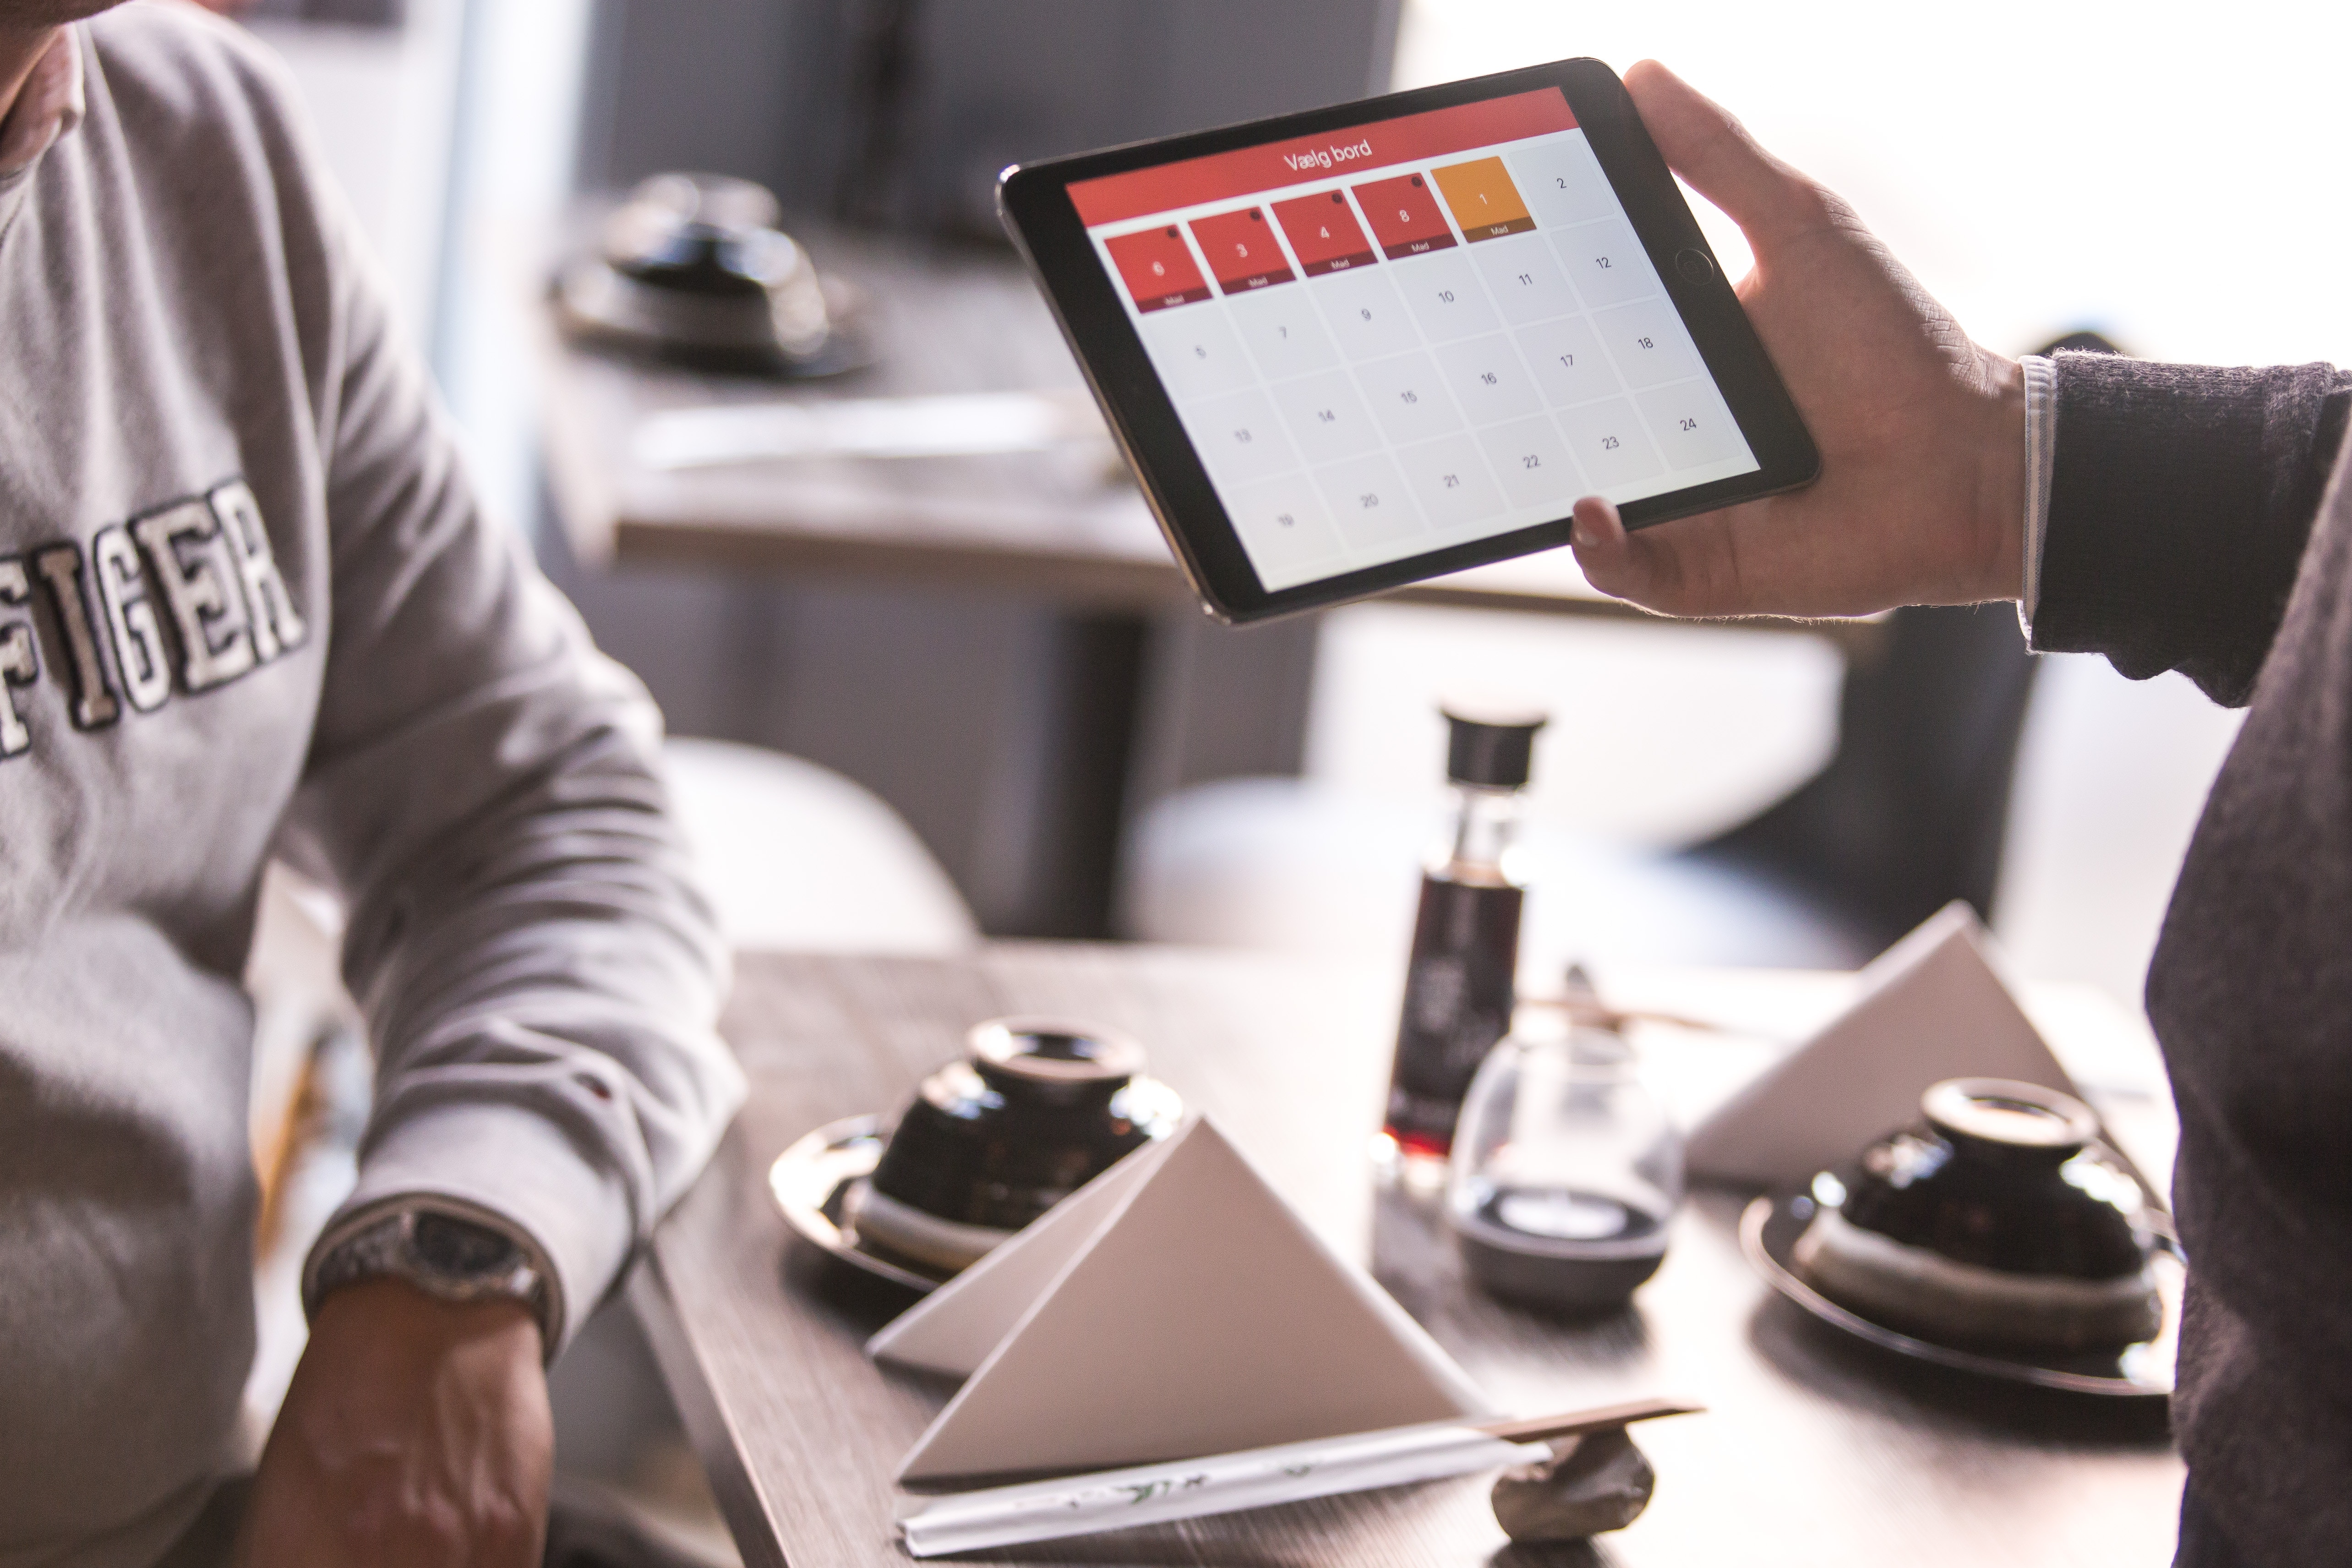
job, product design